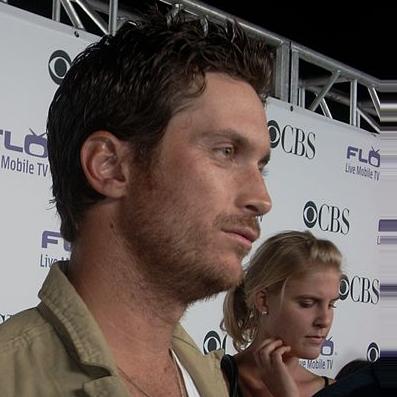
Age: 31